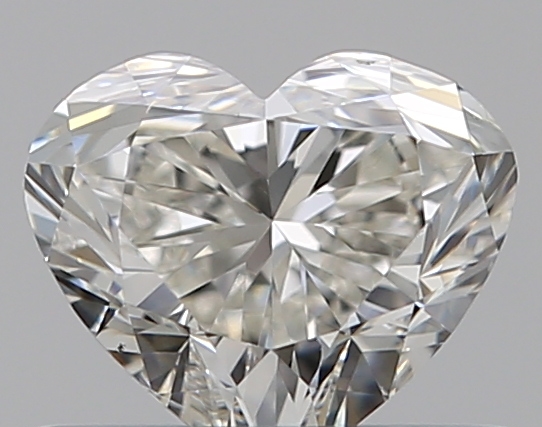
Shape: heart
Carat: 0.5
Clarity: SI1
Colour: I
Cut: EX
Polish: EX
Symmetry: VG
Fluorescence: F
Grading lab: GIA
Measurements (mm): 4.7 x 5.48 x 3.24